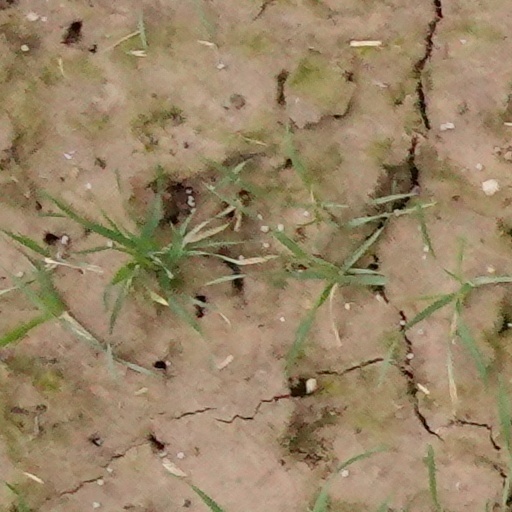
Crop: wheat